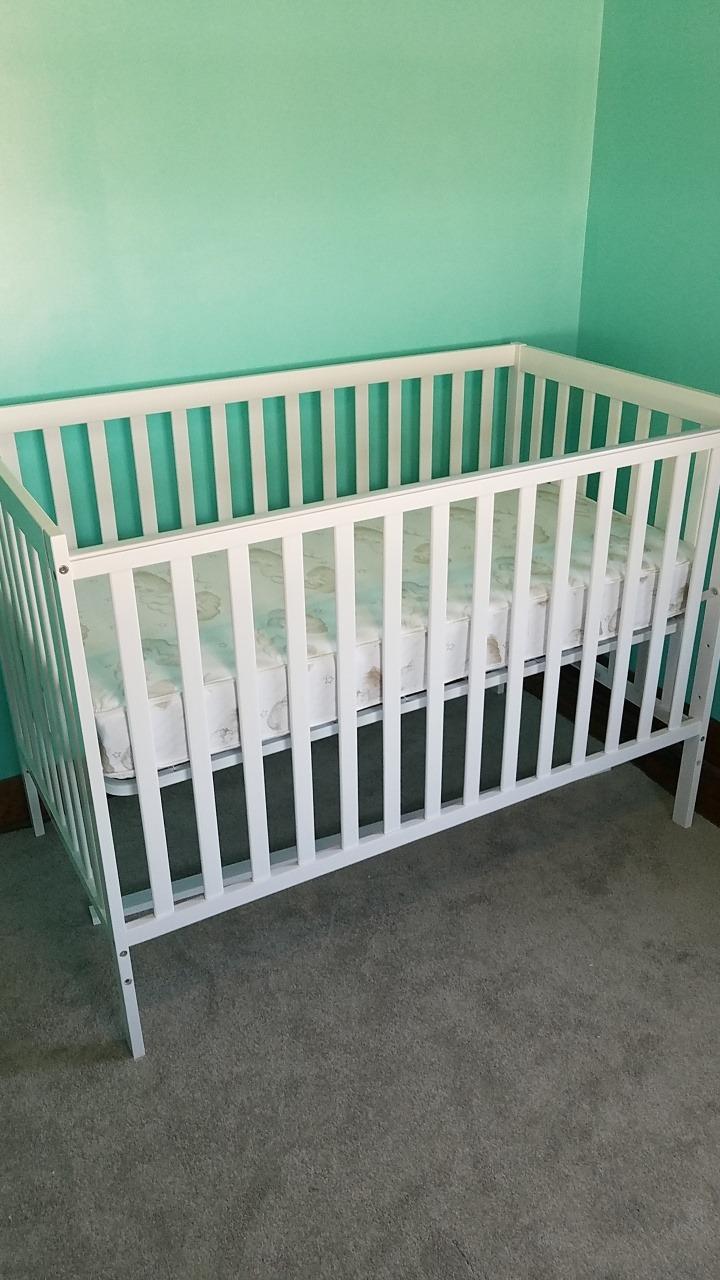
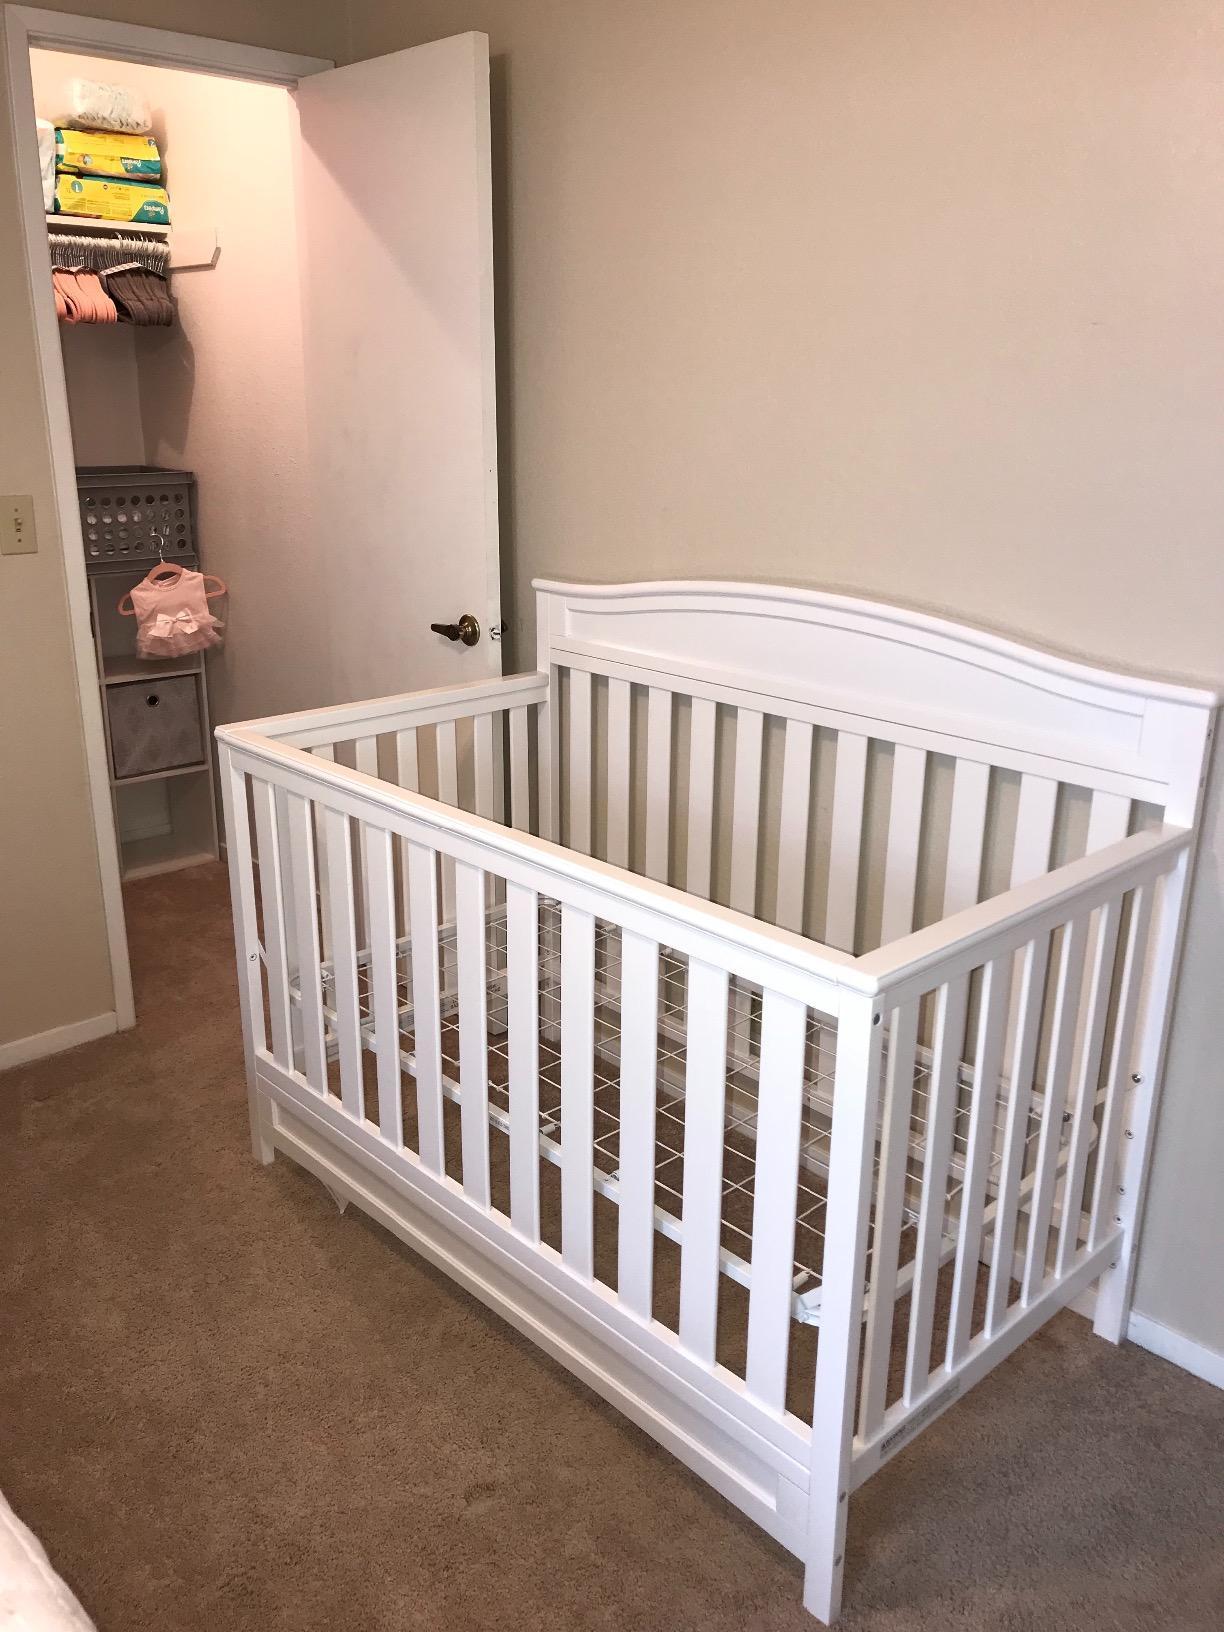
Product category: products_crib
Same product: no